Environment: real
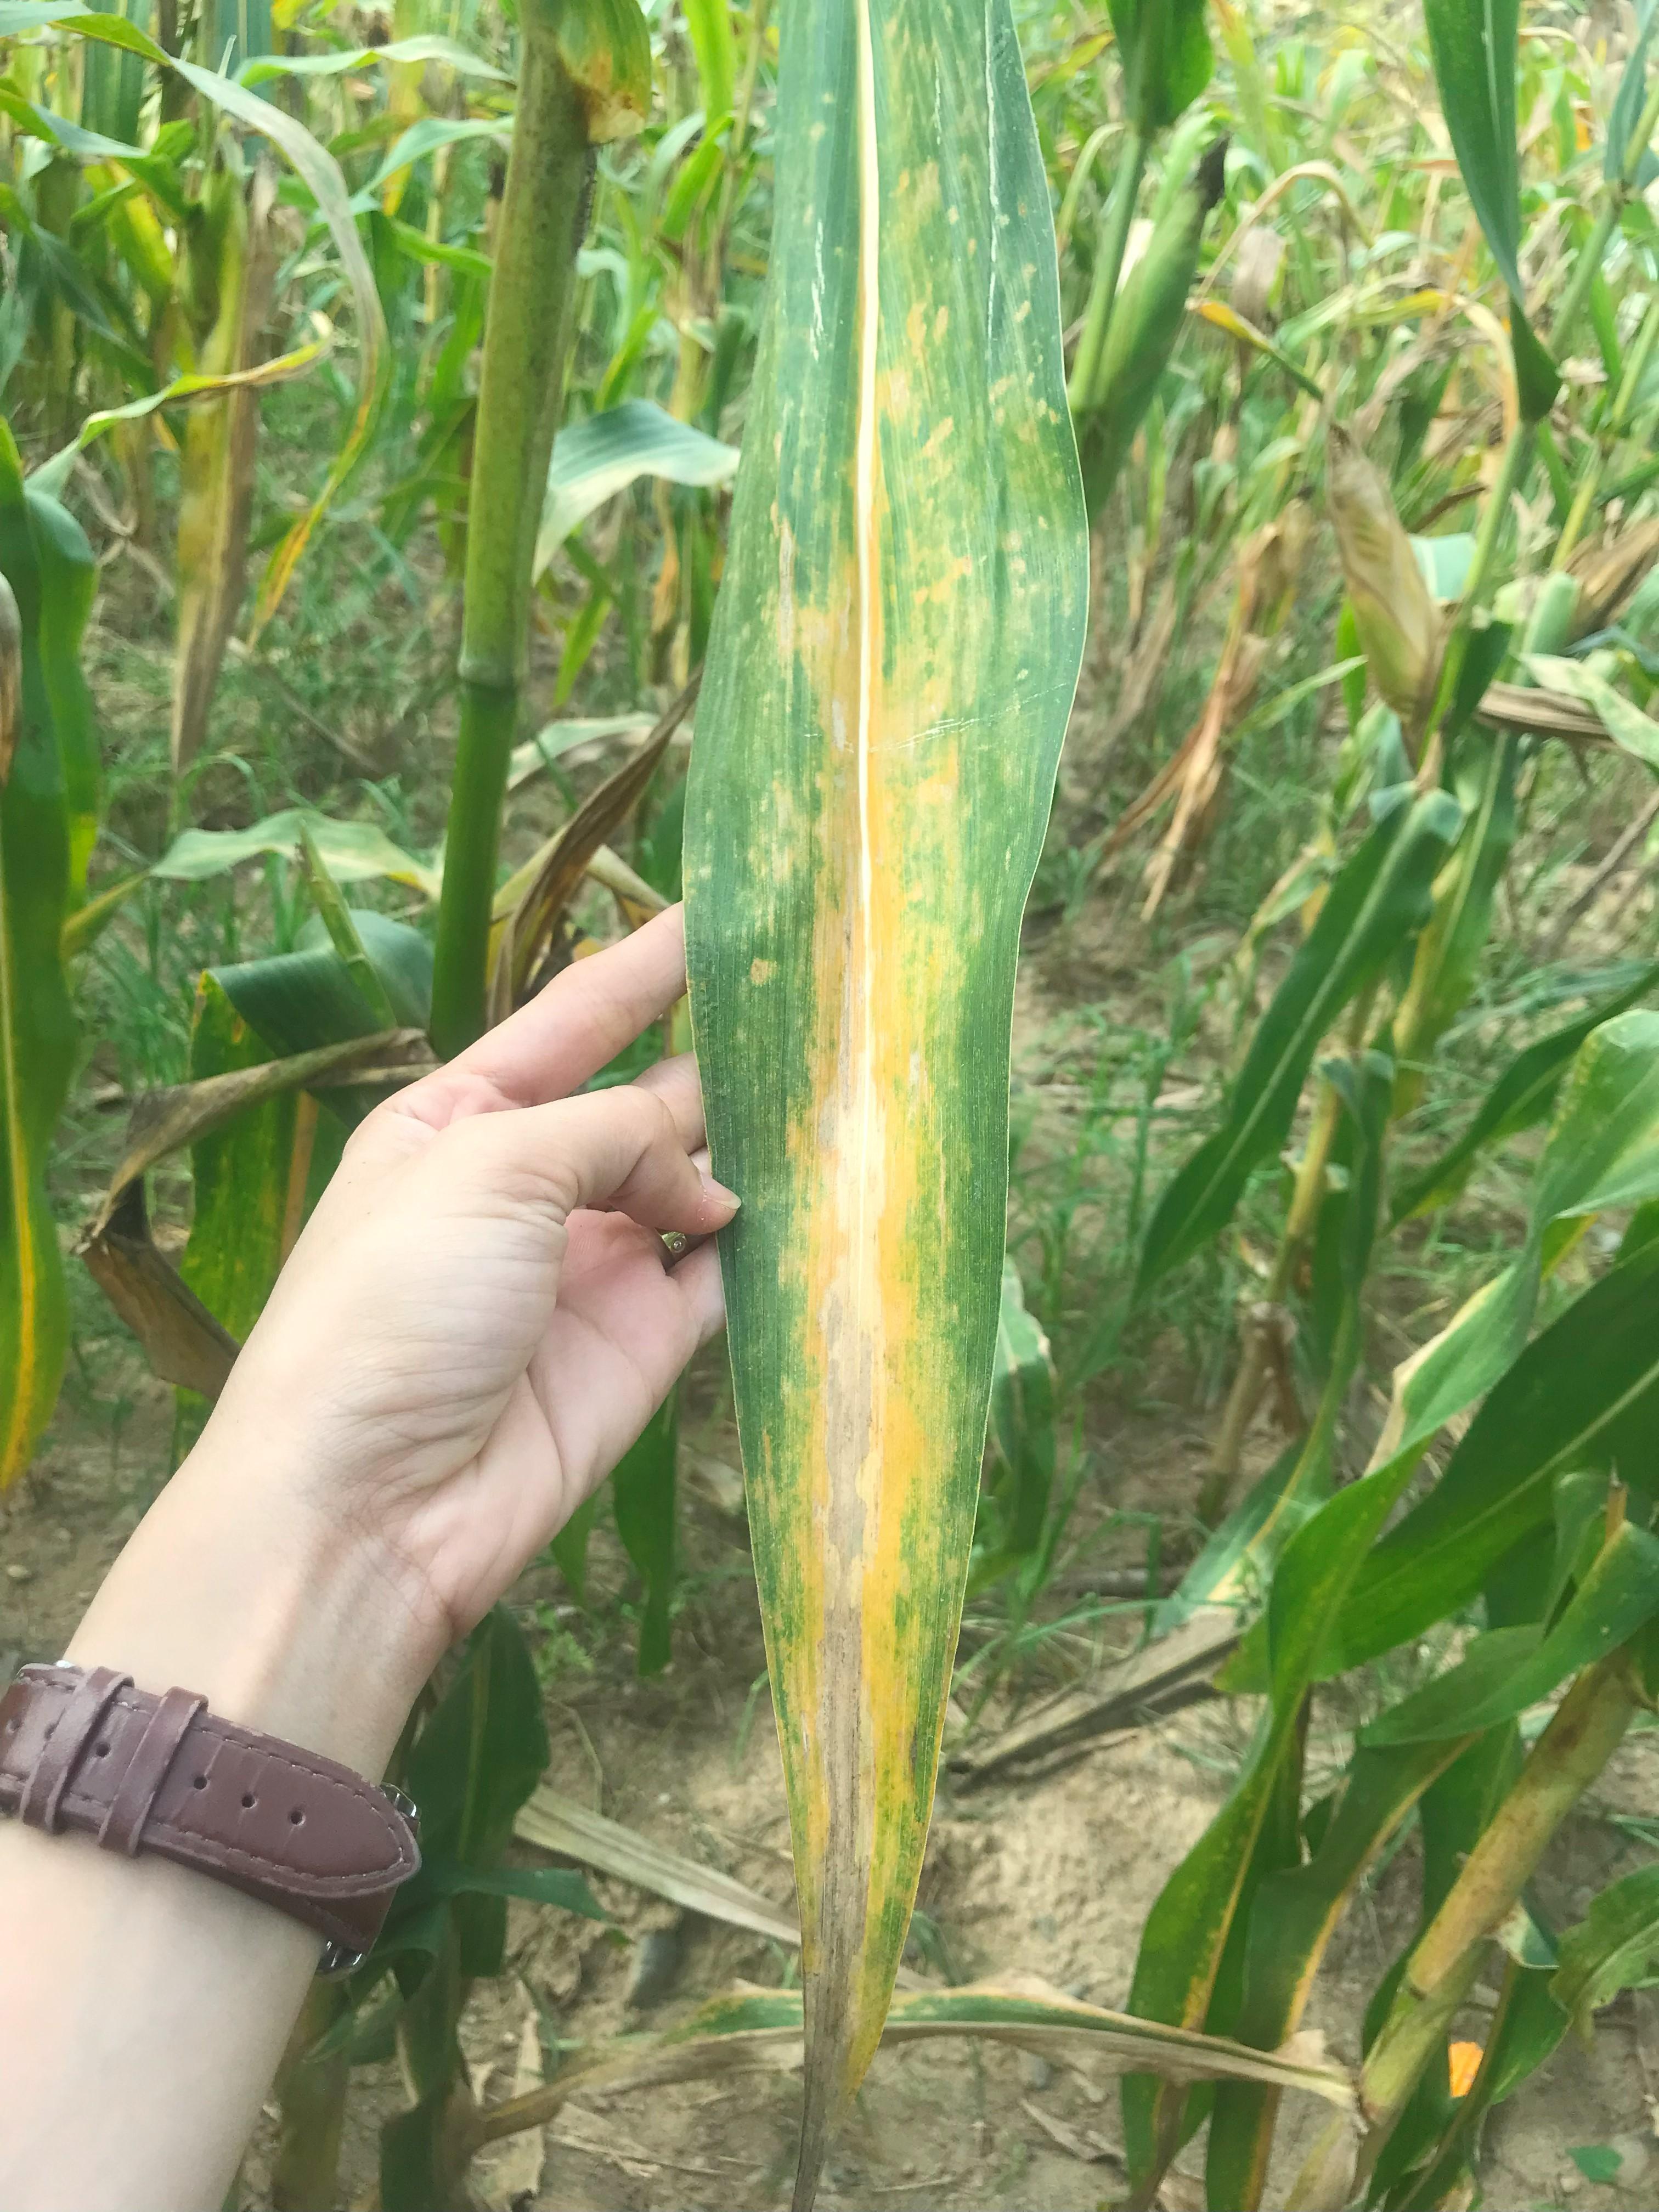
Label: nitrogen_deficiency